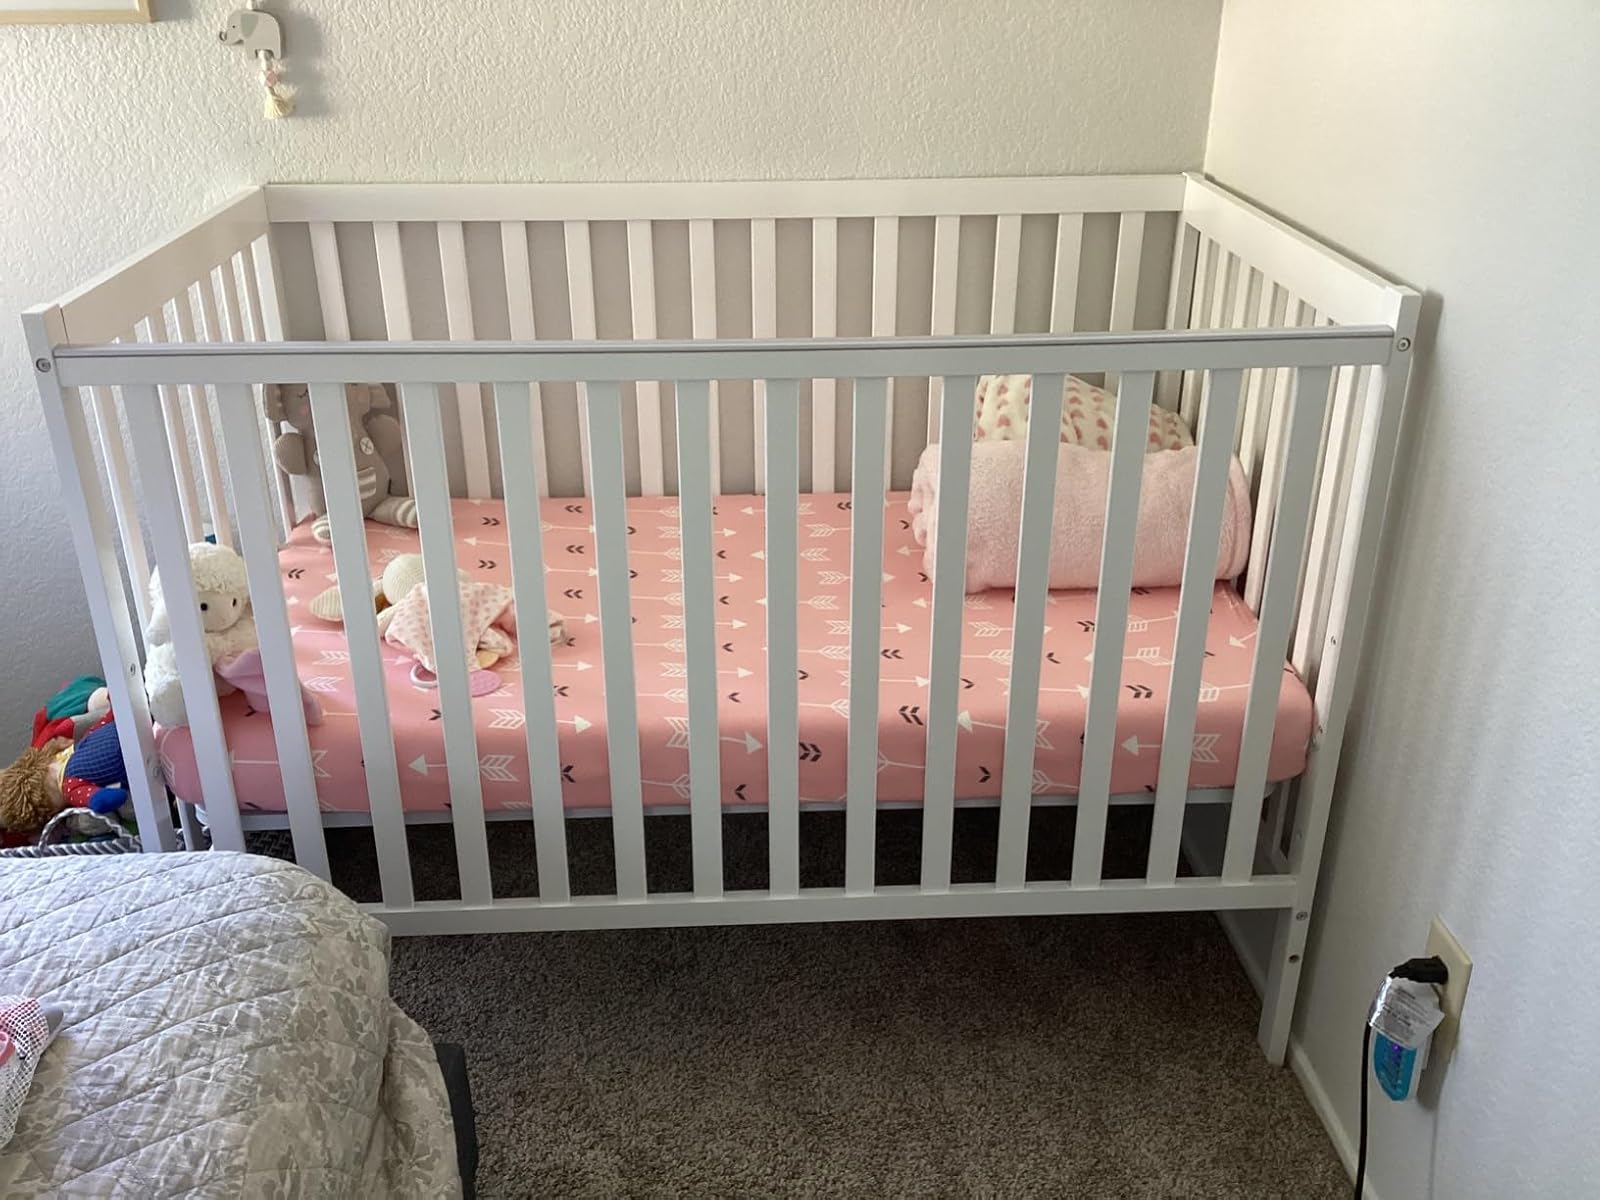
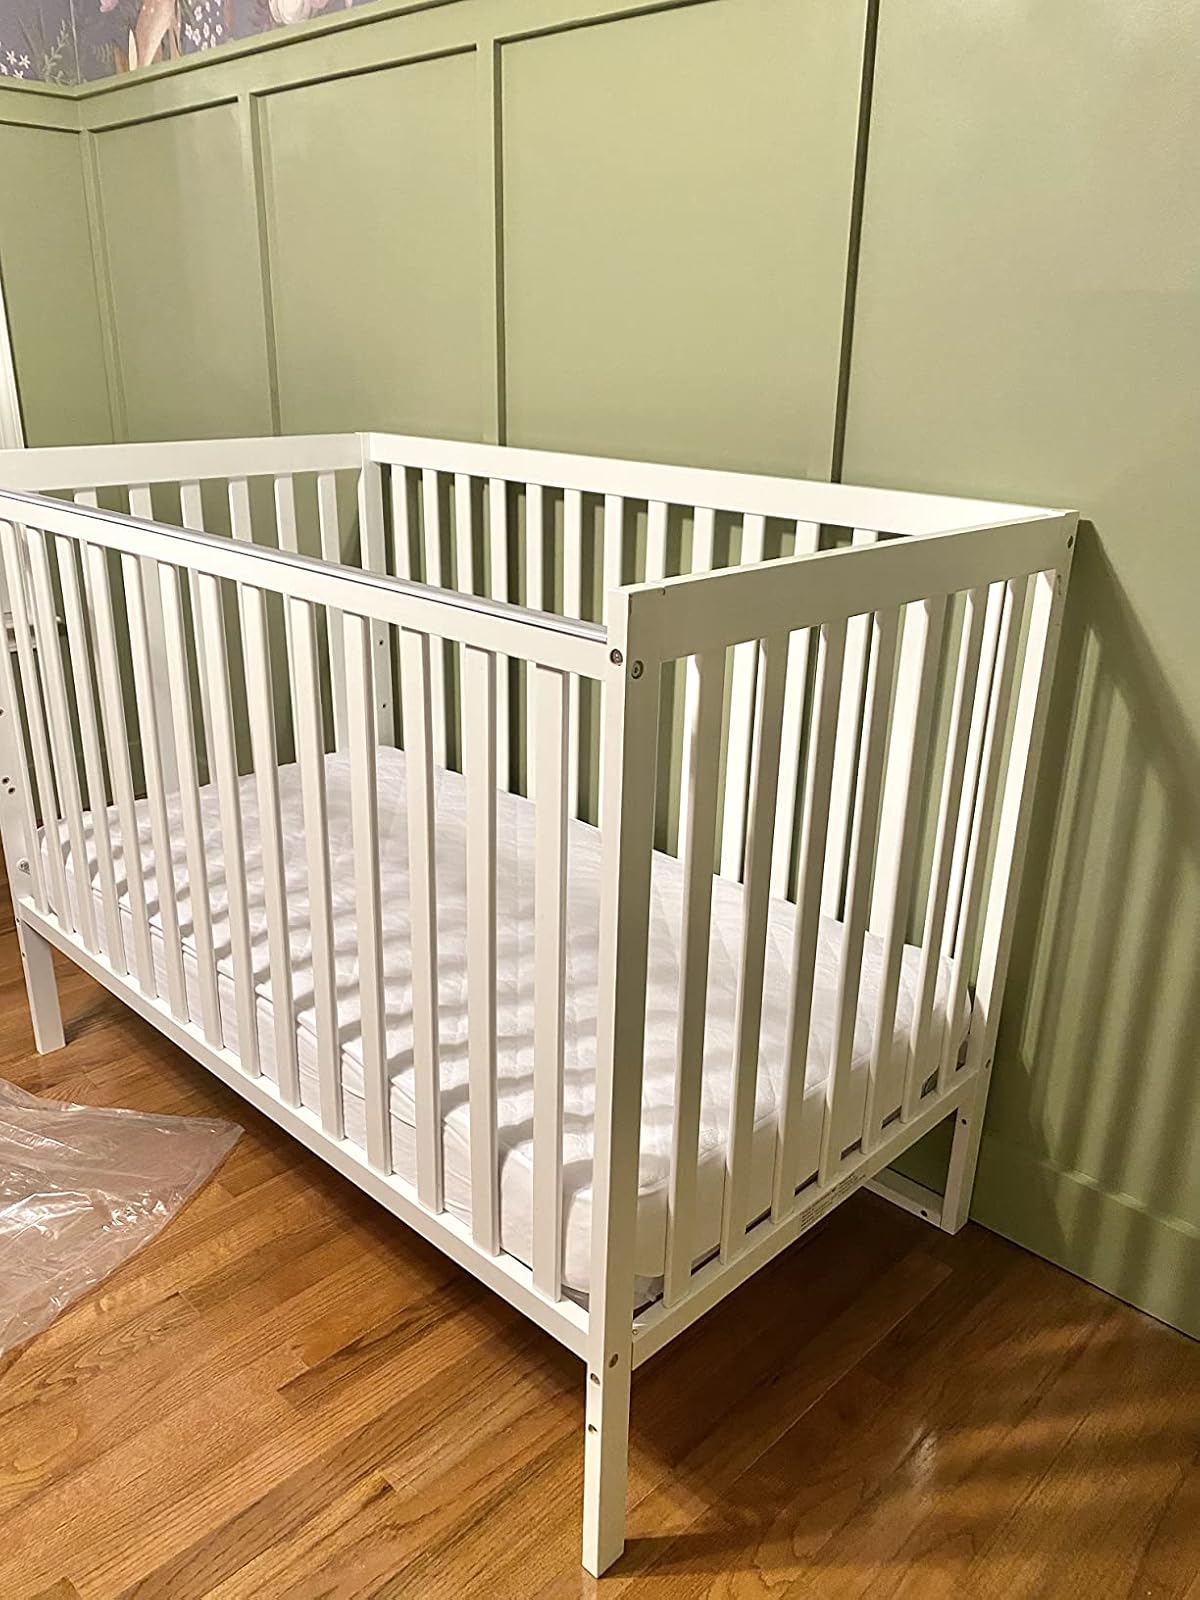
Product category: products_crib
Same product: yes